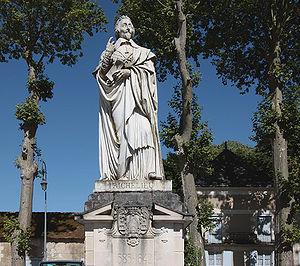
Le pont de la Concorde est un pont de Paris qui franchit la Seine entre le quai des Tuileries et le quai d'Orsay. Il a porté au cours de son histoire les noms de « pont Louis-XVI », « pont de la Révolution », « pont de la Concorde », à nouveau « pont Louis-XVI » pendant la Restauration, et définitivement « pont de la Concorde » depuis 1830. Il fait l’objet d’une inscription au titre des monuments historiques depuis le 12 juin 1975.
Cet article recense les œuvres d'art dans l'espace public de l'Indre-et-Loire, en France.
Richelieu est une commune française située dans le département d’Indre-et-Loire, en région Centre-Val de Loire.